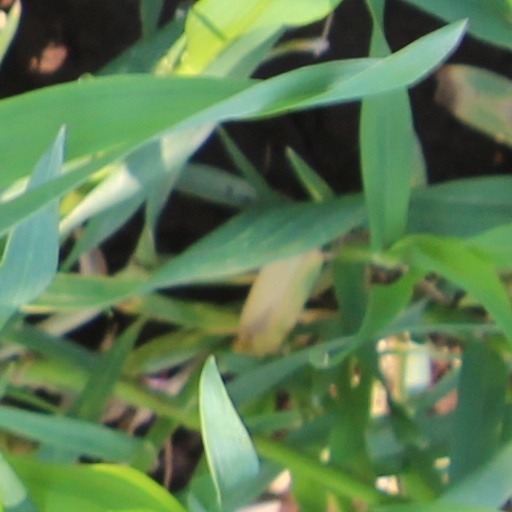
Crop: wheat